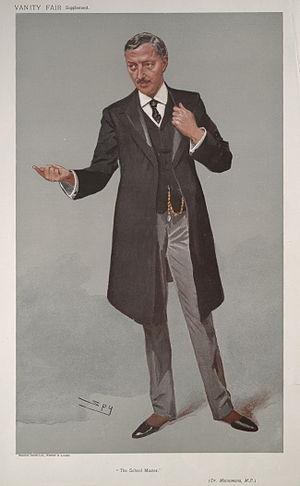
Thomas James Macnamara PC est un enseignant britannique, pédagogue et politicien libéral radical.